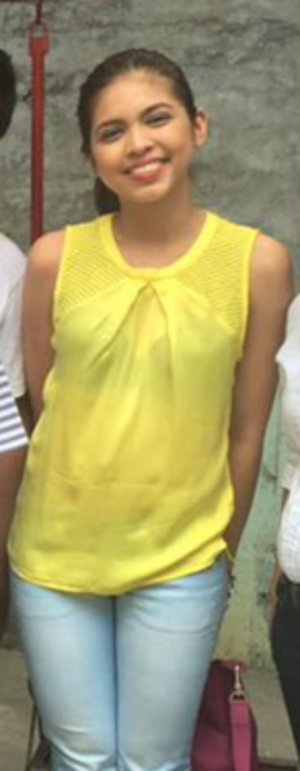
Maine Mendoza, de son vrai nom Nicomaine Dei Capili Mendoza, est une actrice, humoriste et modèle philippine née le 3 mars 1995 dans la province de Bulacan.